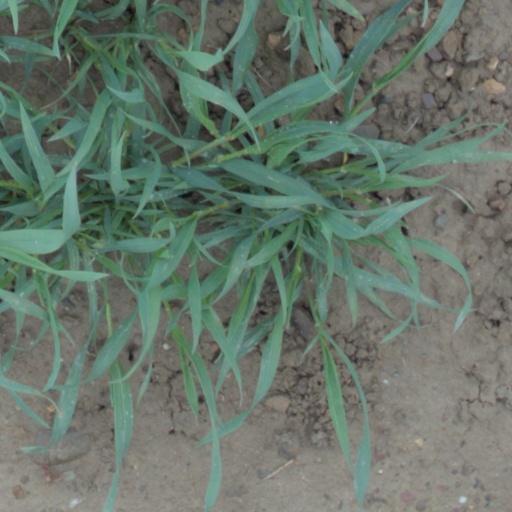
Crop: wheat